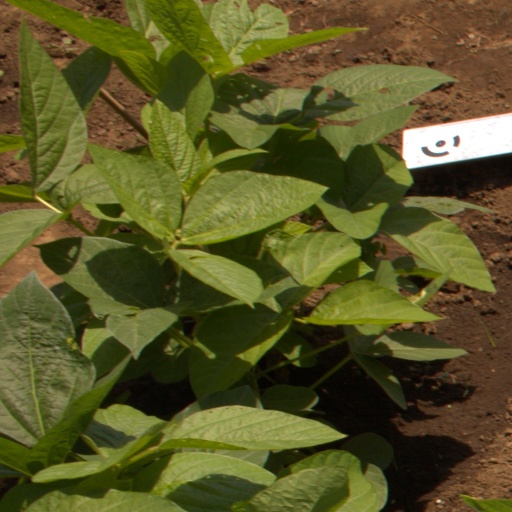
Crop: soybean